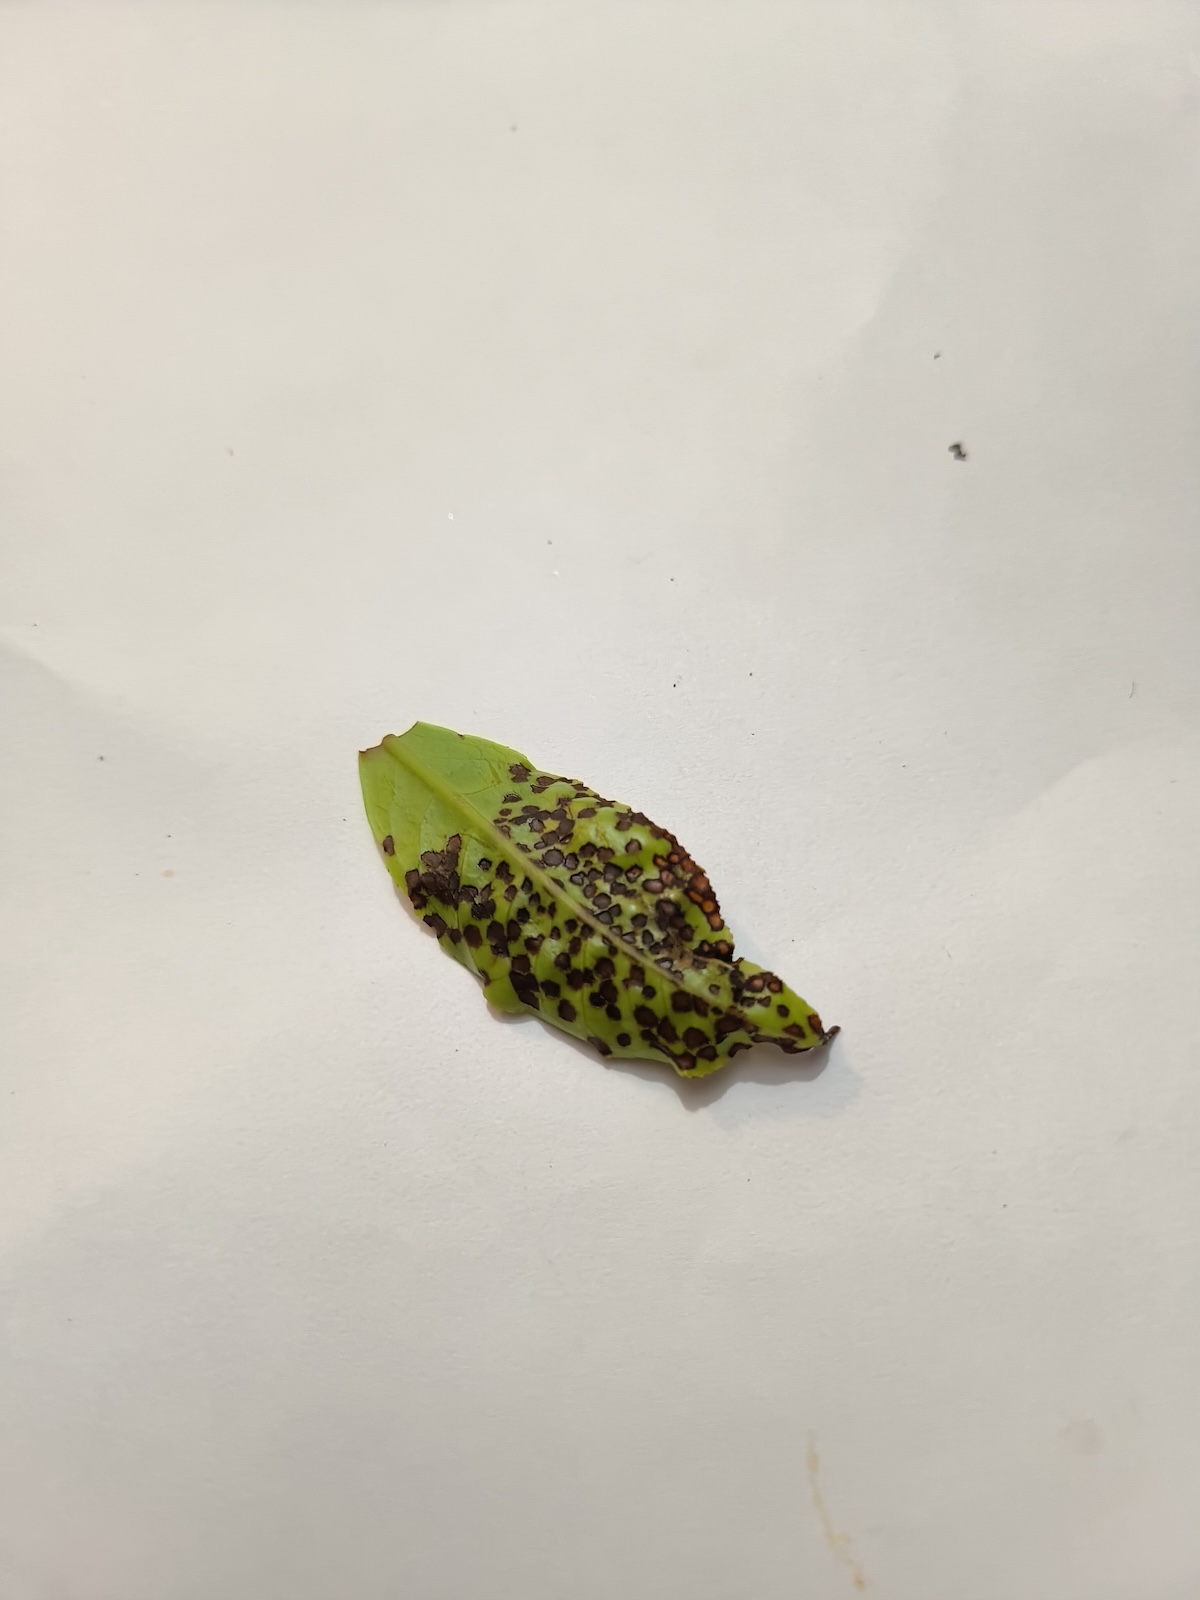
Label: Helopeltis